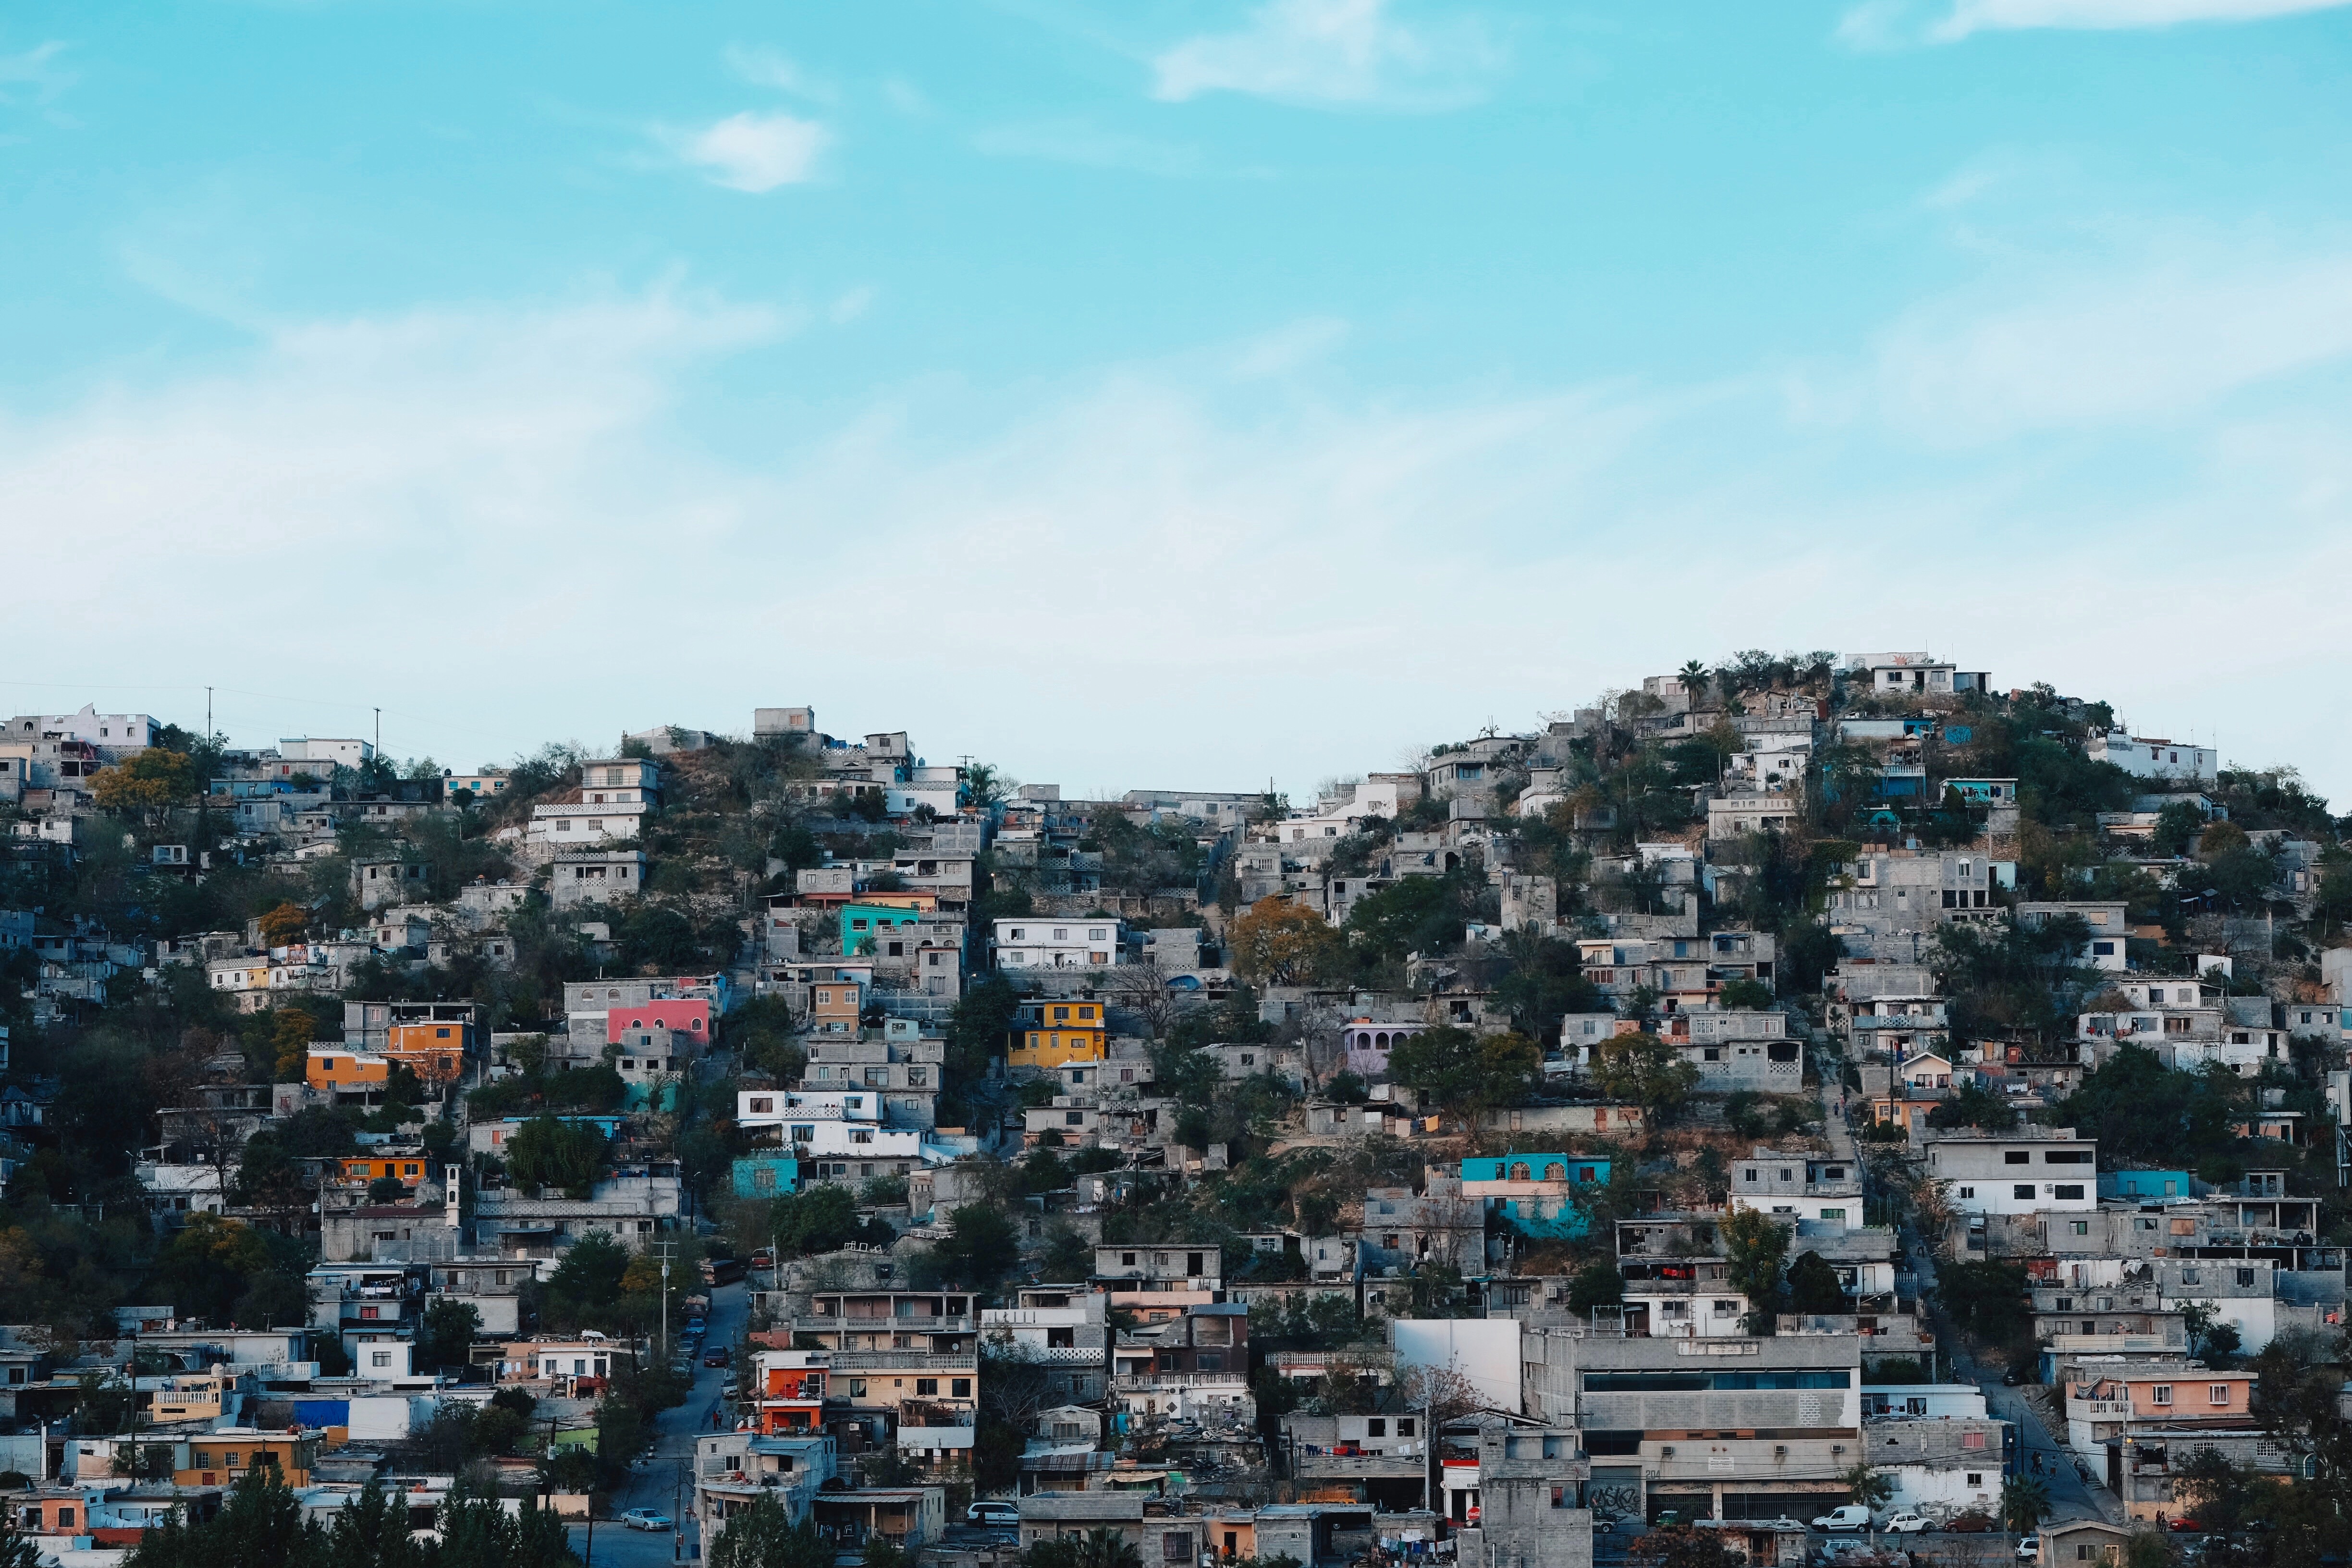
coast, horizon, skyline, house, hill, town, building, city, cityscape, panorama, suburb, hillside, neighbourhood, aerial photography, residential area, human settlement